Dionysios Solomos

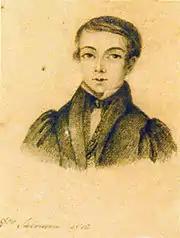
Solomos when young

Dionysios Solomos (8 April 1798 – 9 February 1857) was a Greek poet from Zakynthos, who is considered to be Greece's national poet. He is best known for writing the "Hymn to Liberty" ("Ýmnos eis tīn Eleutherían"), which was set to music by Nikolaos Mantzaros and became the Greek and Cypriot national anthem in 1865 and 1966 respectively. He was the central figure of the Heptanese School of poetry. He is considered the national poet of Greece, not only because he wrote the national anthem, but also because he contributed to the preservation of earlier poetic tradition and highlighted its usefulness to modern literature. Other notable poems include "Ὁ Κρητικός" ("The Cretan"), "Ἐλεύθεροι Πολιορκημένοι" ("The Free Besieged"). A characteristic of his work is that no poem except the "Hymn to Liberty" was completed, and almost nothing was published during his lifetime.